Andreas Cornelius

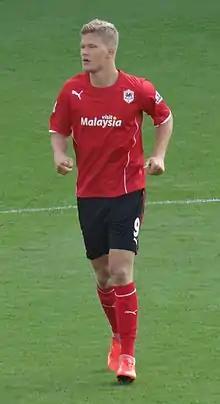
Cornelius with Cardiff City in 2013

Andreas Evald Cornelius (born 16 March 1993) is a Danish professional footballer who plays as a striker for Copenhagen and the Denmark national team.